Itaguaí Construções Navais

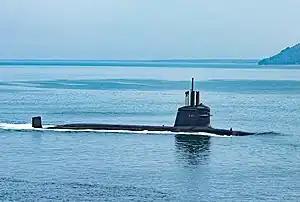
Submarine "Humaitá"

The company was created in 2009, when the Presidents of Brazil and France, Luiz Inácio Lula da Silva and Nicolas Sarkozy, signed the cooperation agreements. ICN would be responsible for receiving the technology of the French diesel-electric submarines from DCNS (now Naval Group), and for the construction of four submarines of the class in Brazilian territory, in the future Madeira Island Submarine Base, in an agreement of US$ 10 billion.